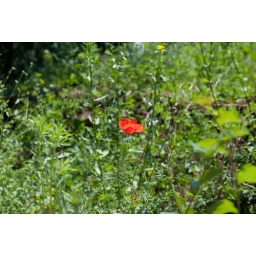
Red flower in a sea of green